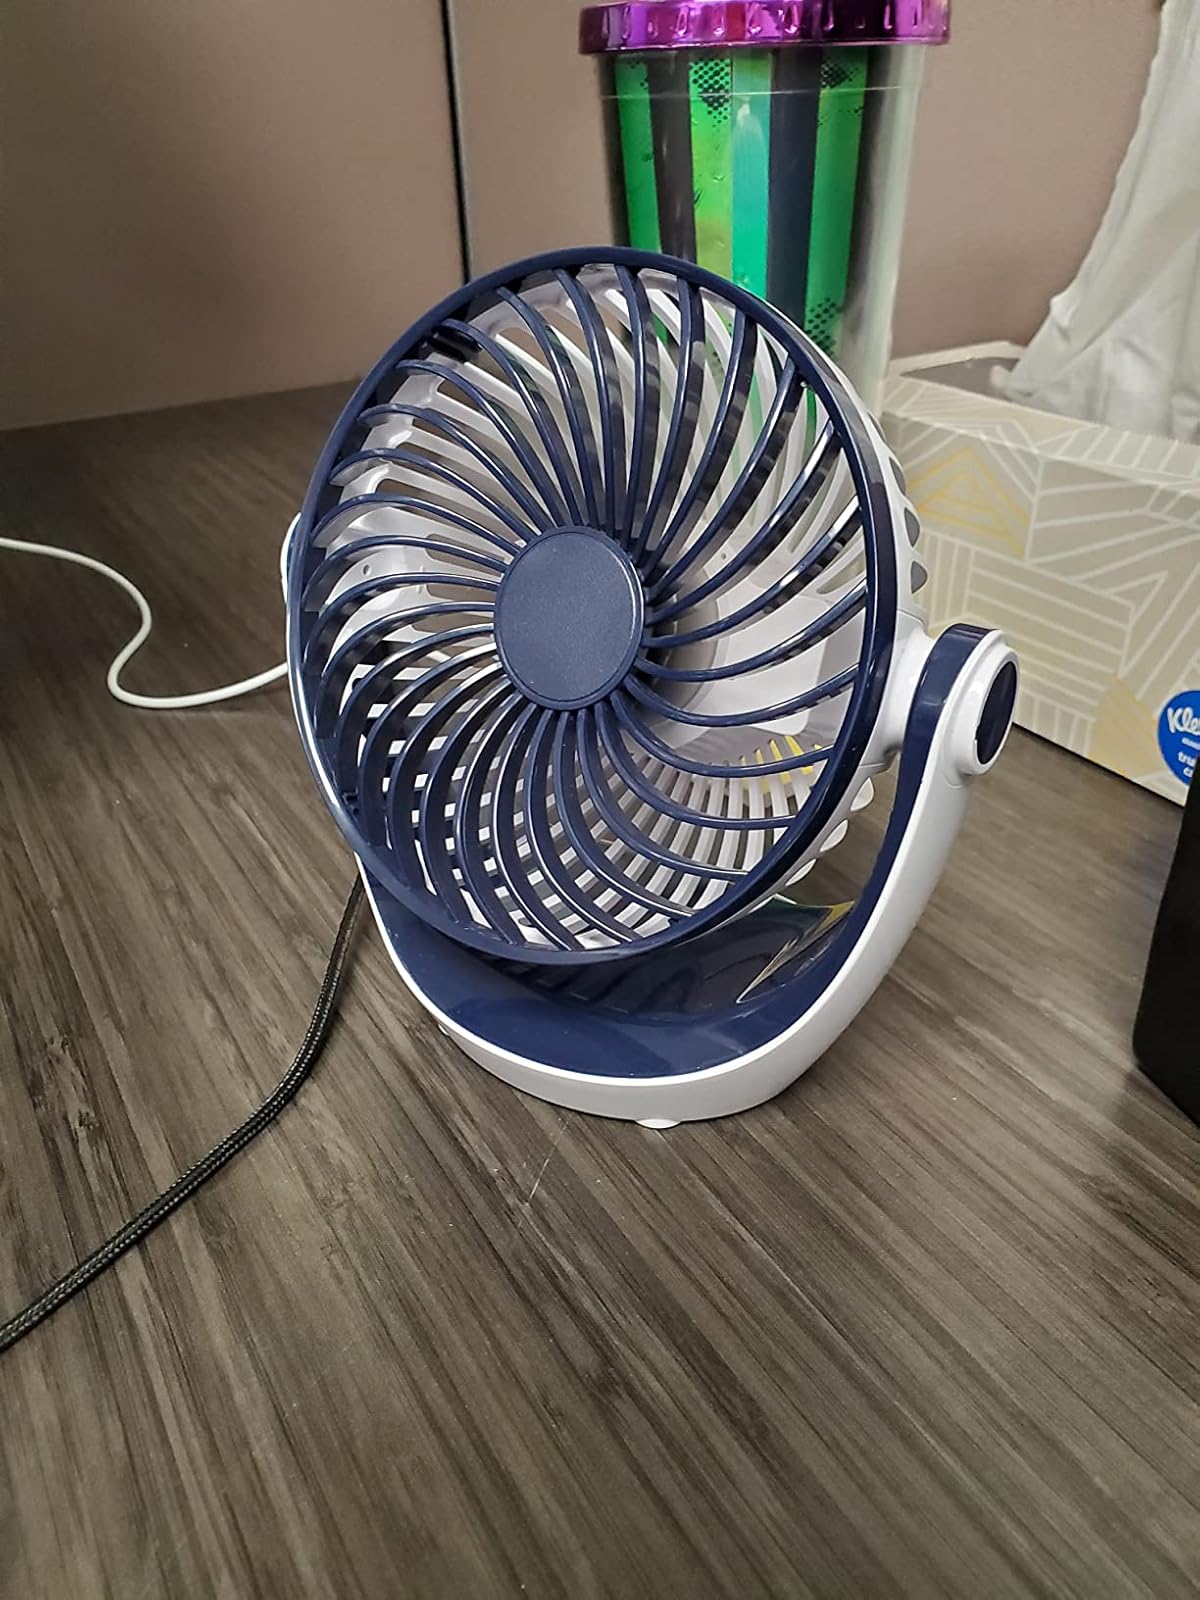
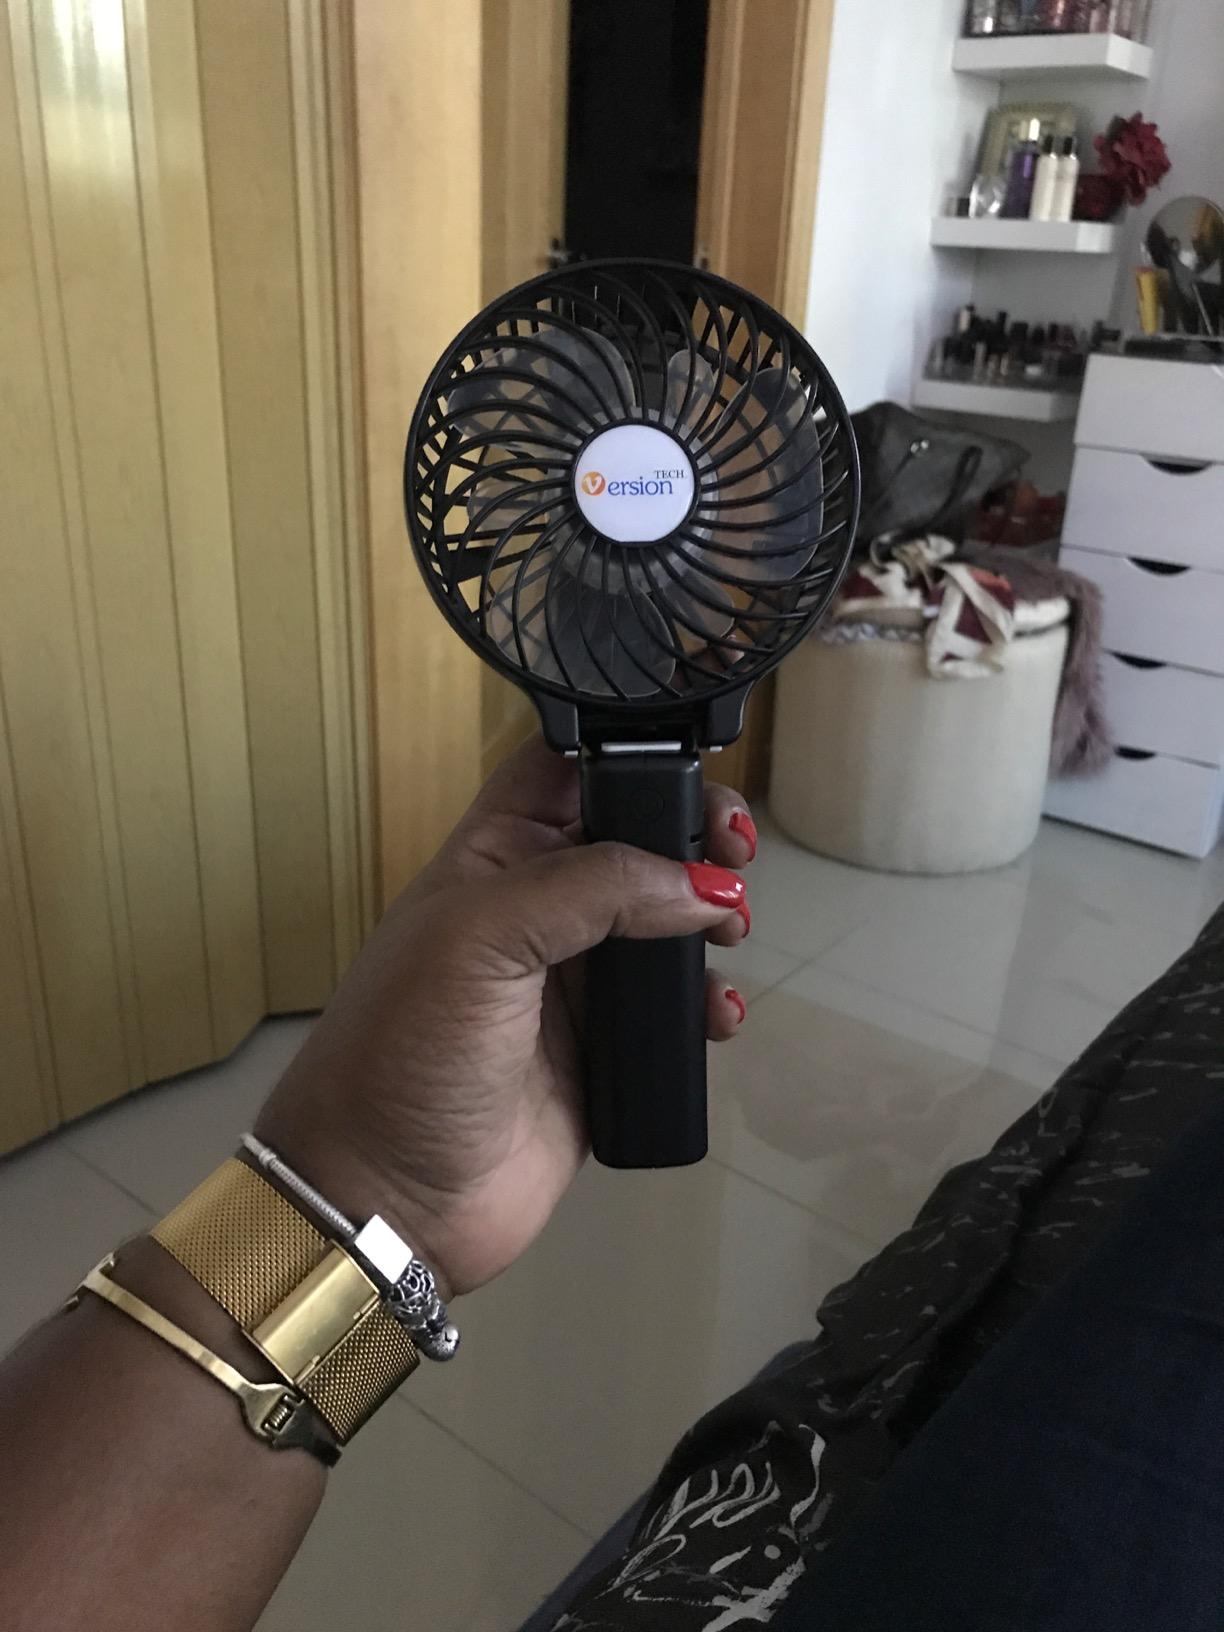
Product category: fan
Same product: no